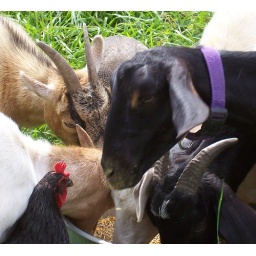
Tinkie standing her ground against a forceful hen.....